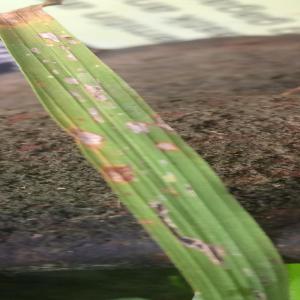
Disease: Blast